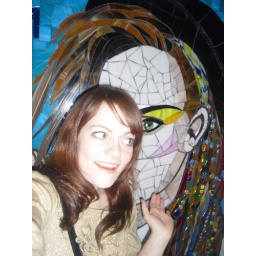
in boy george bathroom at vynl